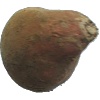
Label: potato_sweet